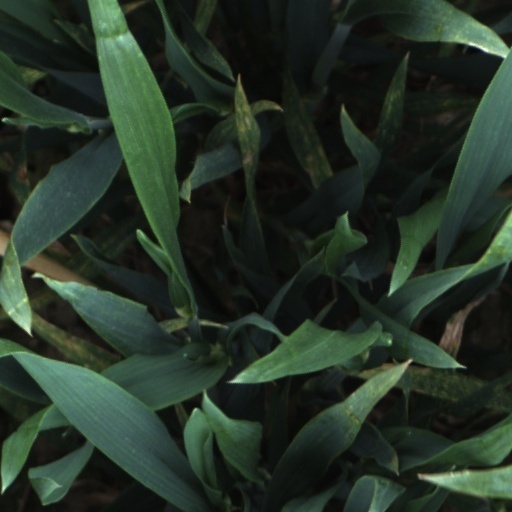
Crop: wheat